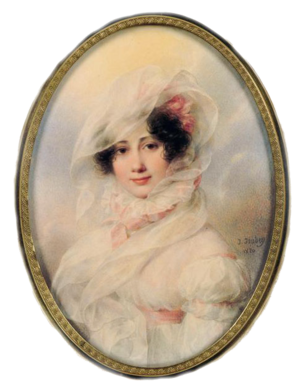
Portrait présumé de la princesse Bagration. Miniatures et enluminures.